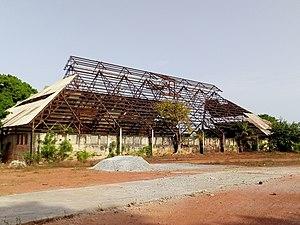
Première usine de bauxite de la république de Guinée
La Compagnie des bauxites de Guinée est une entreprise guinéenne du secteur minier. Depuis 1963, elle exploite l'important gisement de bauxite de Sangarédi, dans la région de Boké, en Guinée.